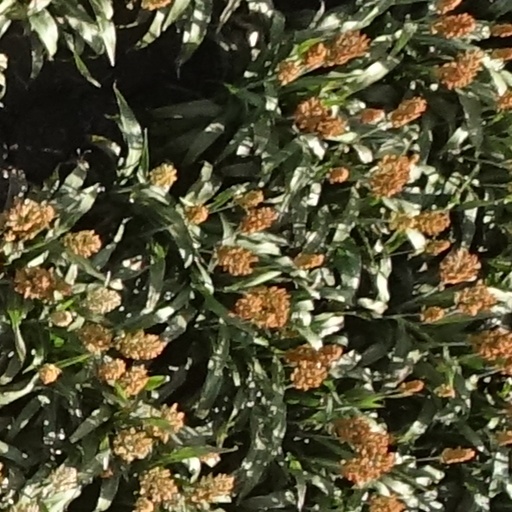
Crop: sorghum